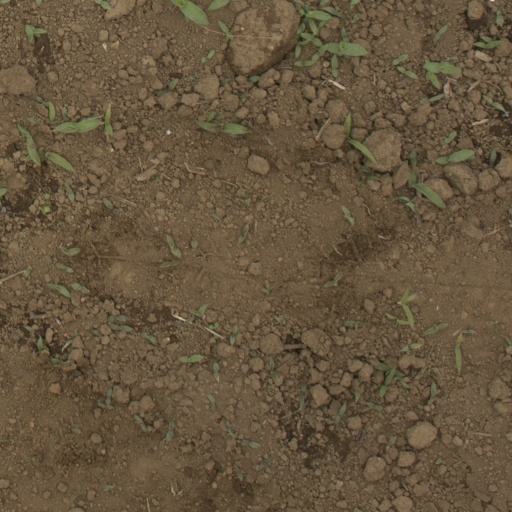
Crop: Jerusalem artichoke